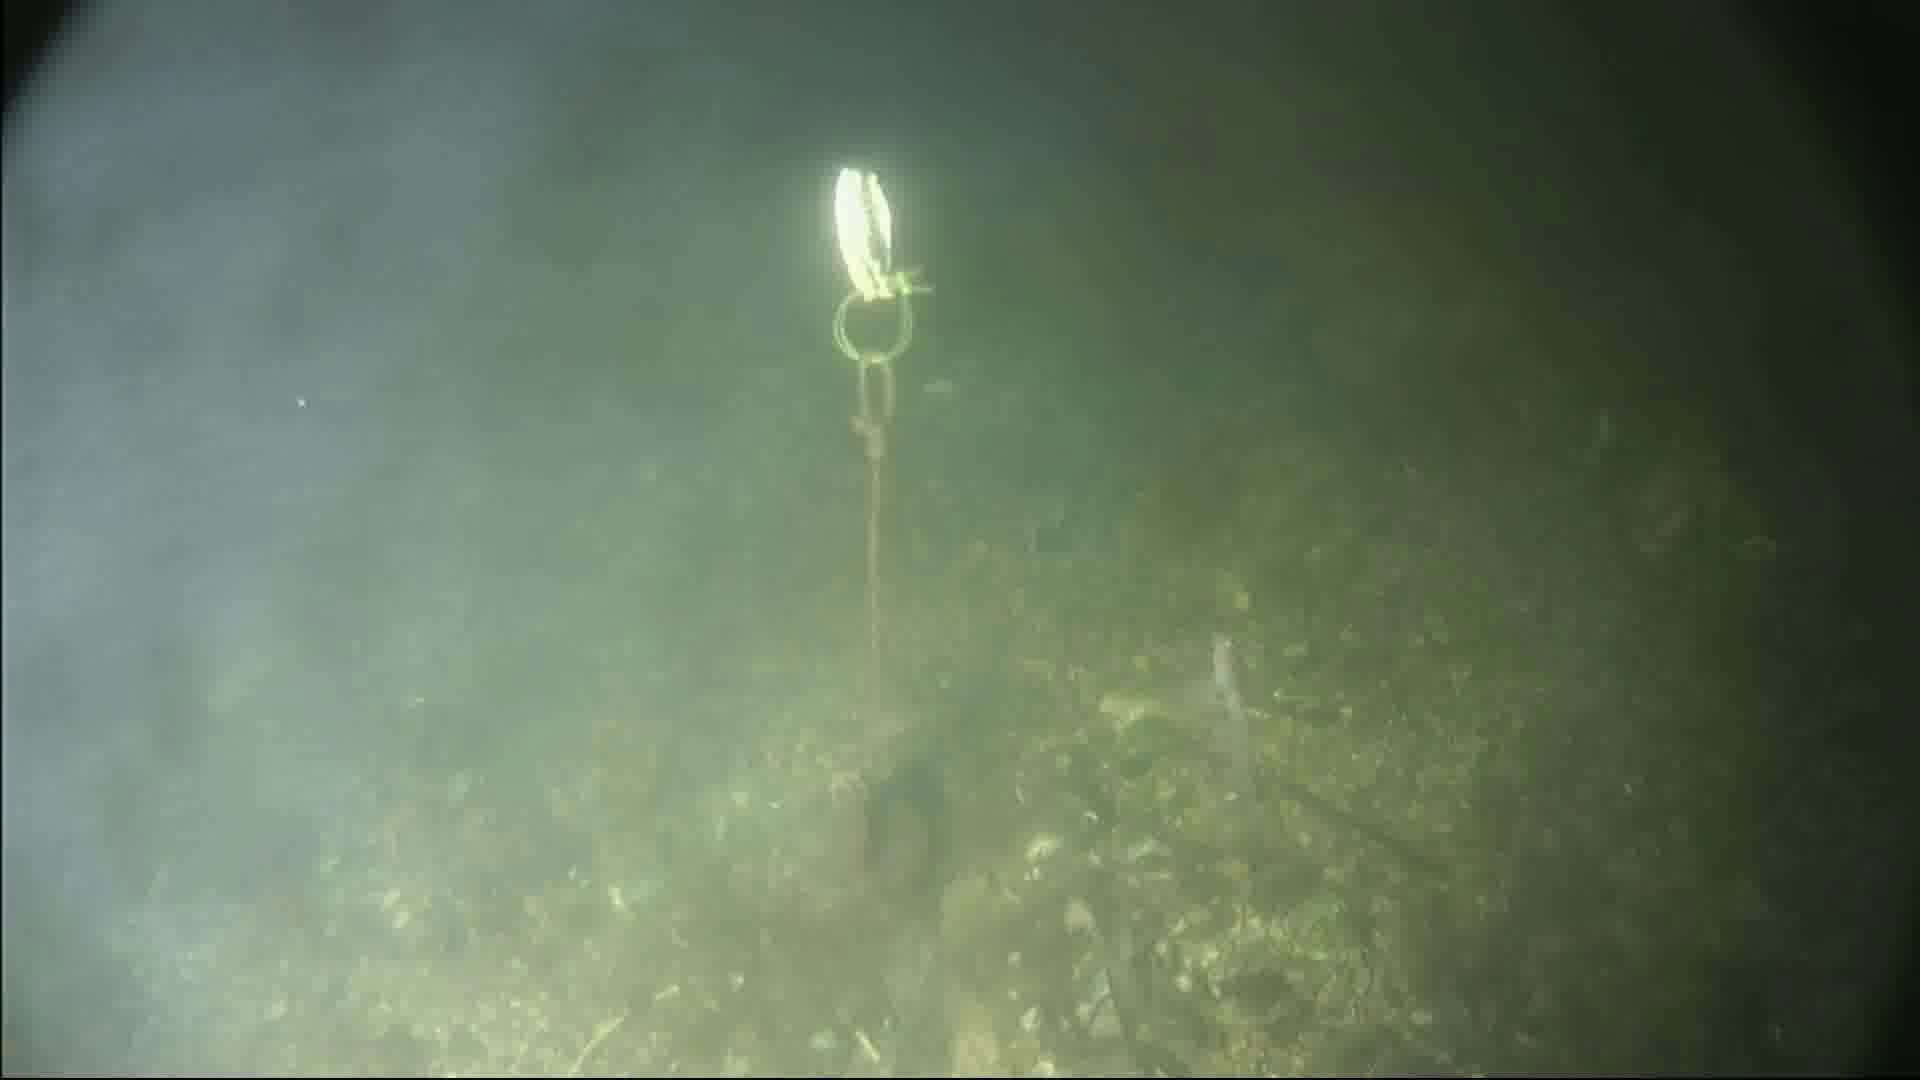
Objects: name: small_fish
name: crab